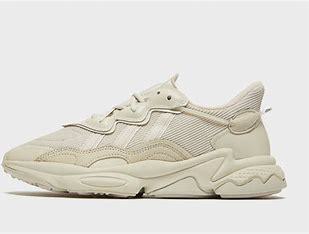
Brand: adidas
Model: originals Adidas Originals Ozweego